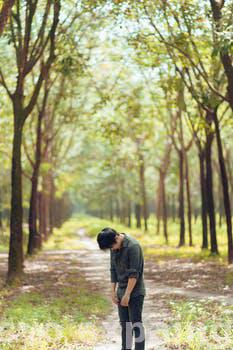
Label: Watermark